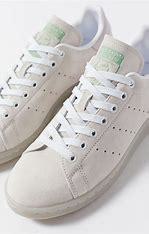
Brand: adidas
Model: Originals Stan Smith